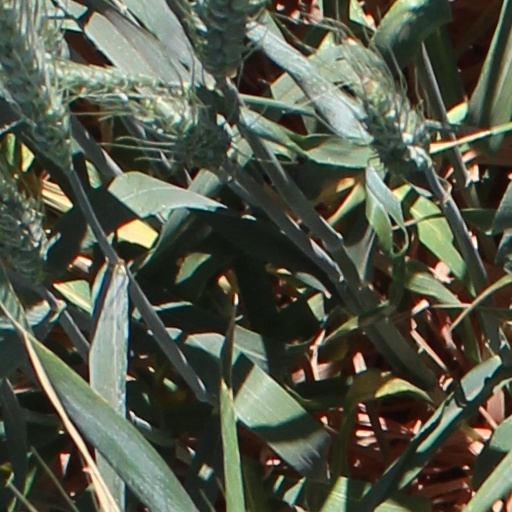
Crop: wheat